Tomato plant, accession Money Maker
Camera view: vertical (180 deg); turntable rotation: 300 degrees
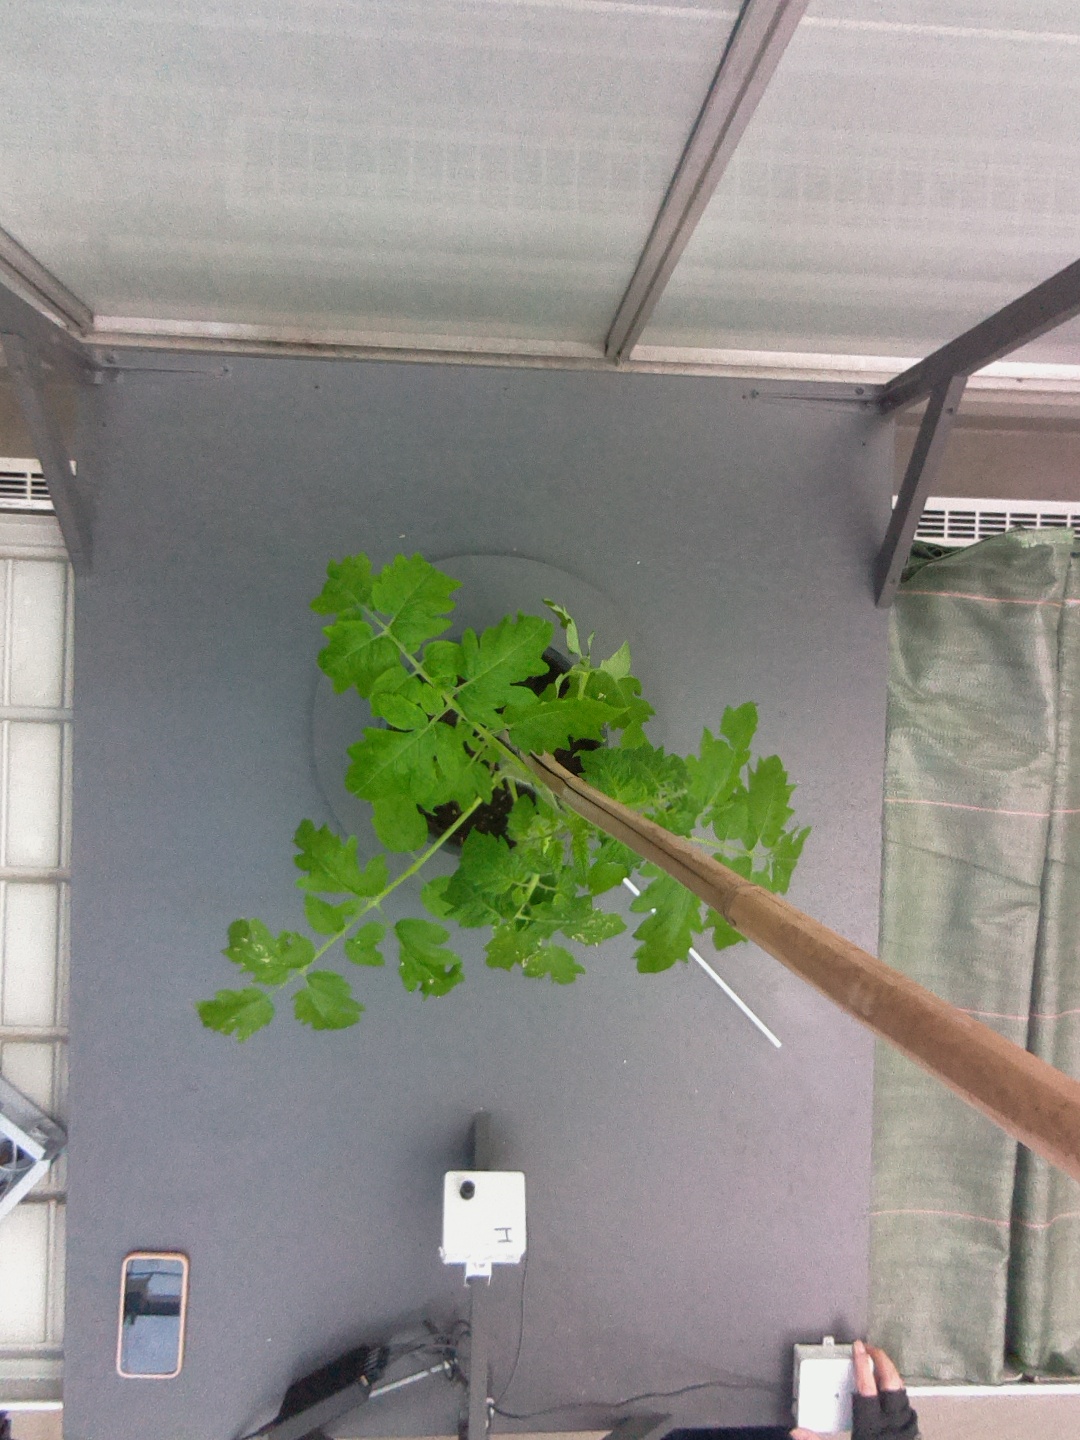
BBCH growth stage 14: 8 of true leaves visible